Joanna Wołoszyk

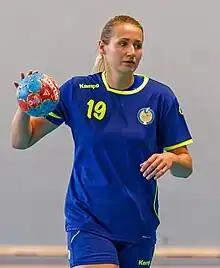
Joanna Wołoszyk (2020)

Joanna Wołoszyk (née Kozłowska, born 19 January 1995) is a Polish handball player for Saint-Amand Handball and the Polish national team.